Boko Haram insurgency

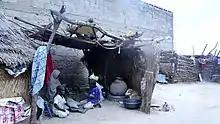
IDPs of the conflict in Maiduguri

On 7 January, a group of Boko Haram militants attacked a Nigerian Army base in Yobe, killing five soldiers. In response, the Nigerian Army launched retaliatory strikes and killed 15 militants.